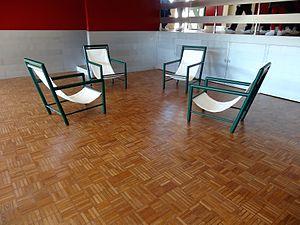
La villa Noailles, dont le noyau initial est construit de 1923 à 1925 à Hyères, dans le département du Var, est l'œuvre de l'architecte Robert Mallet-Stevens, avec la collaboration de l'architecte local Léon David, notamment pour les extensions et annexes réalisées jusqu'en 1933.
La villa Cavrois à Croix, dans le département du Nord, est une commande de Paul Cavrois, industriel roubaisien du textile, à l'architecte parisien Robert Mallet-Stevens.